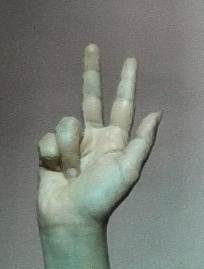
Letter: al